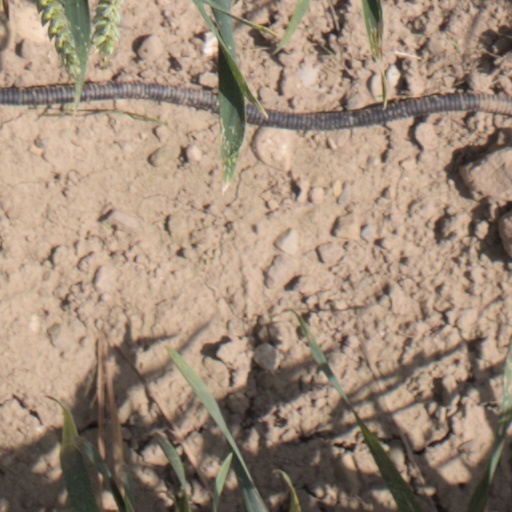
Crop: wheat